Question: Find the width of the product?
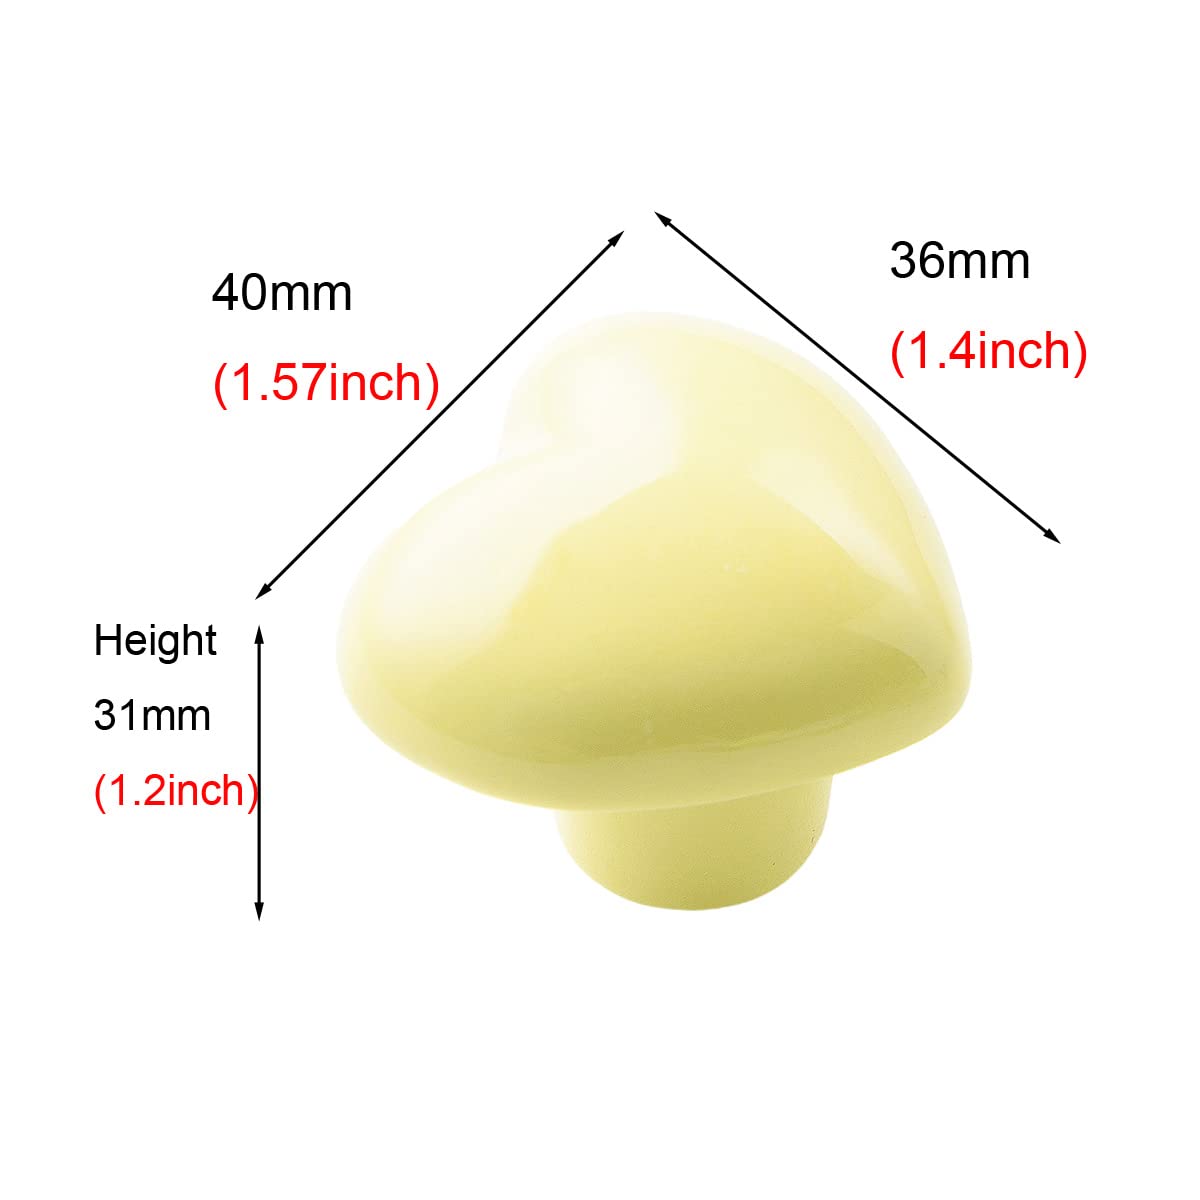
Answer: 1.4 inch